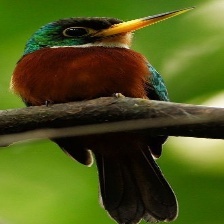
Species: GREAT JACAMAR
Scientific name: JACAMEROPS AUREUS